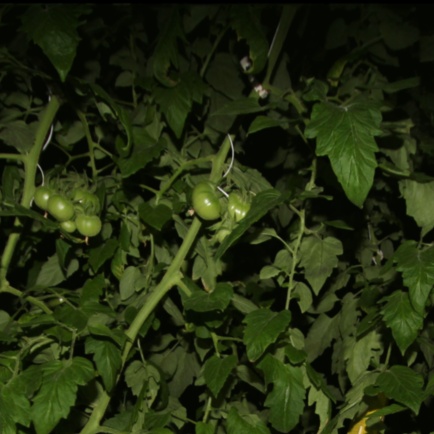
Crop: tomato